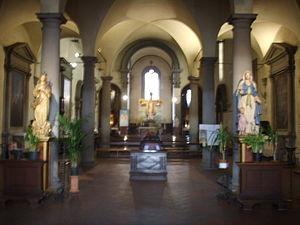
L’église San Felice se situe piazza San Felice à Florence. C’est une église importante du quartier qui se situe oltrarno.